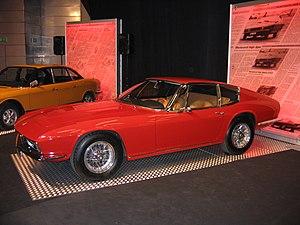
Salon international de l'automobile de Genève 2006